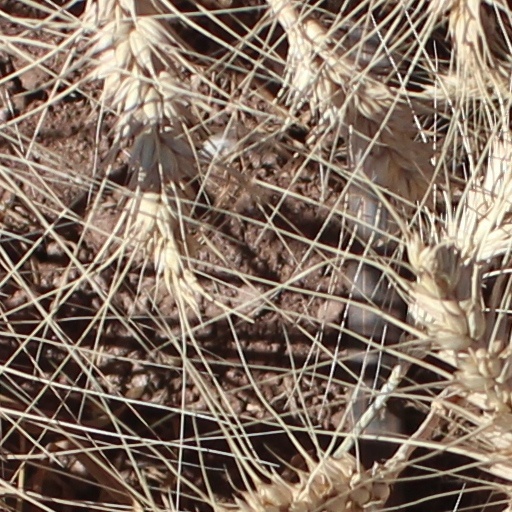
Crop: wheat